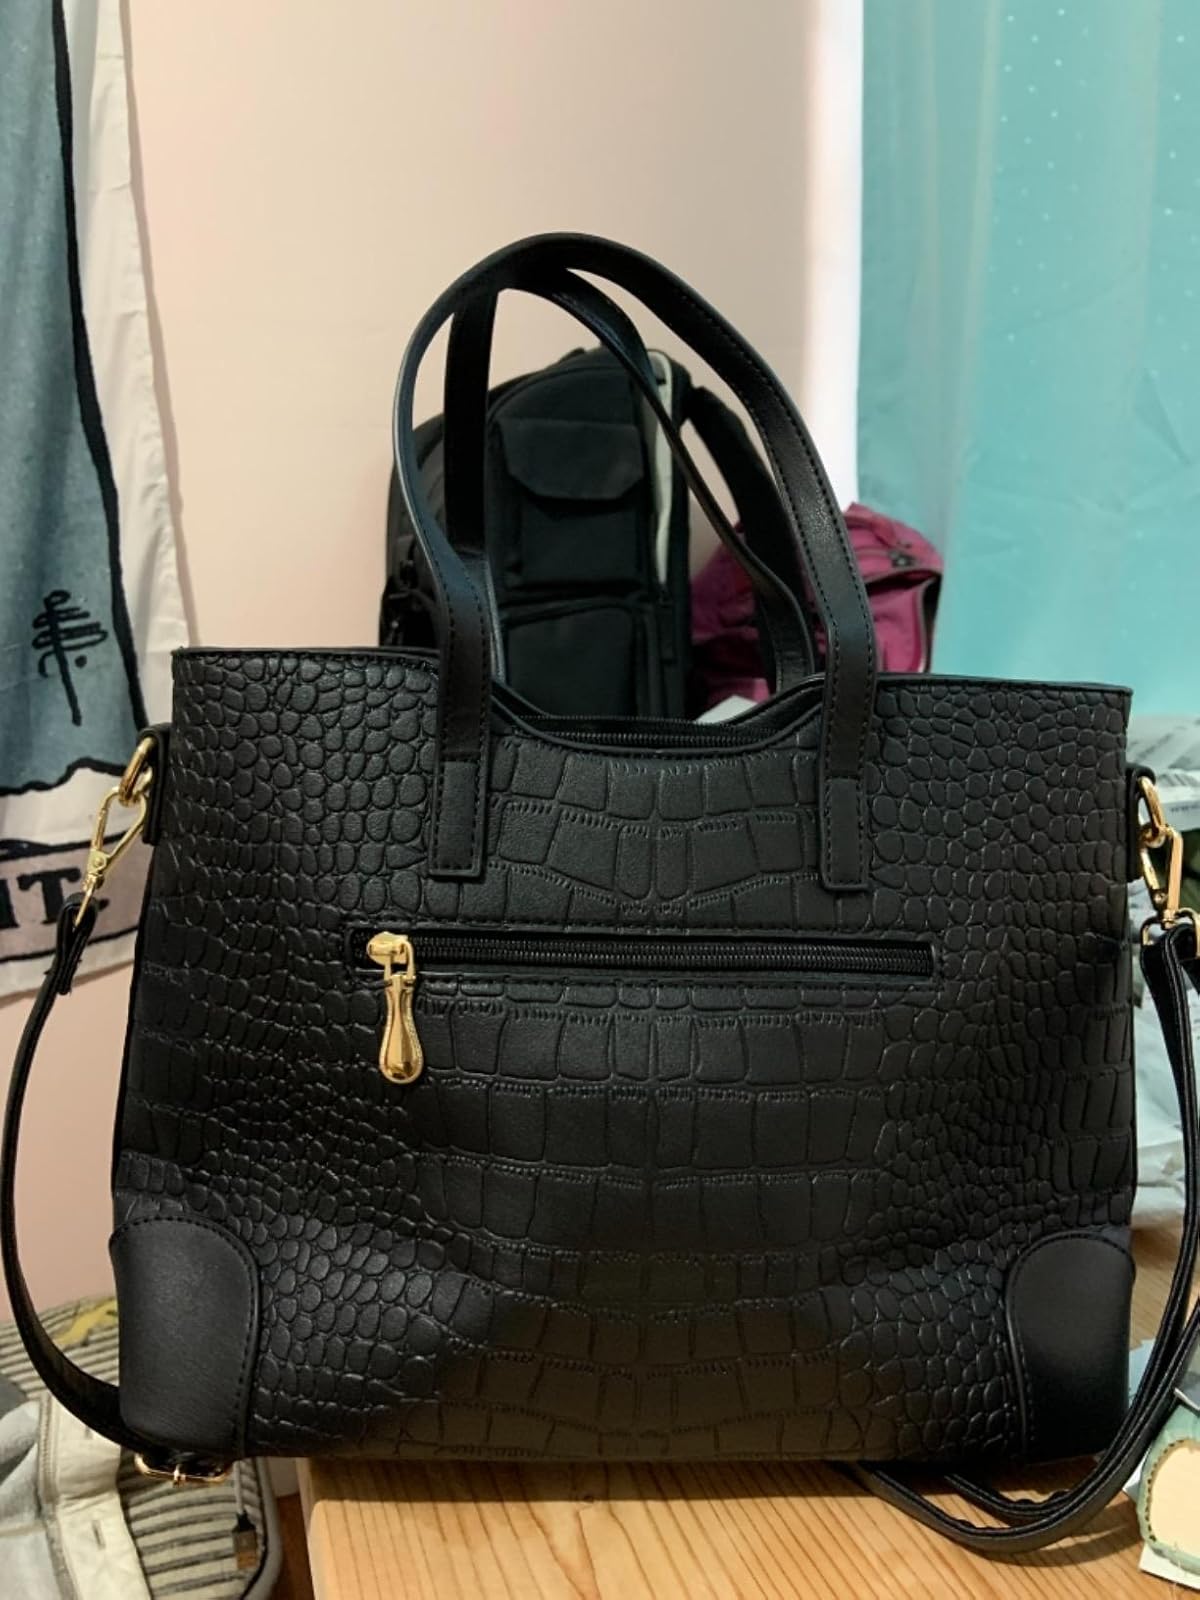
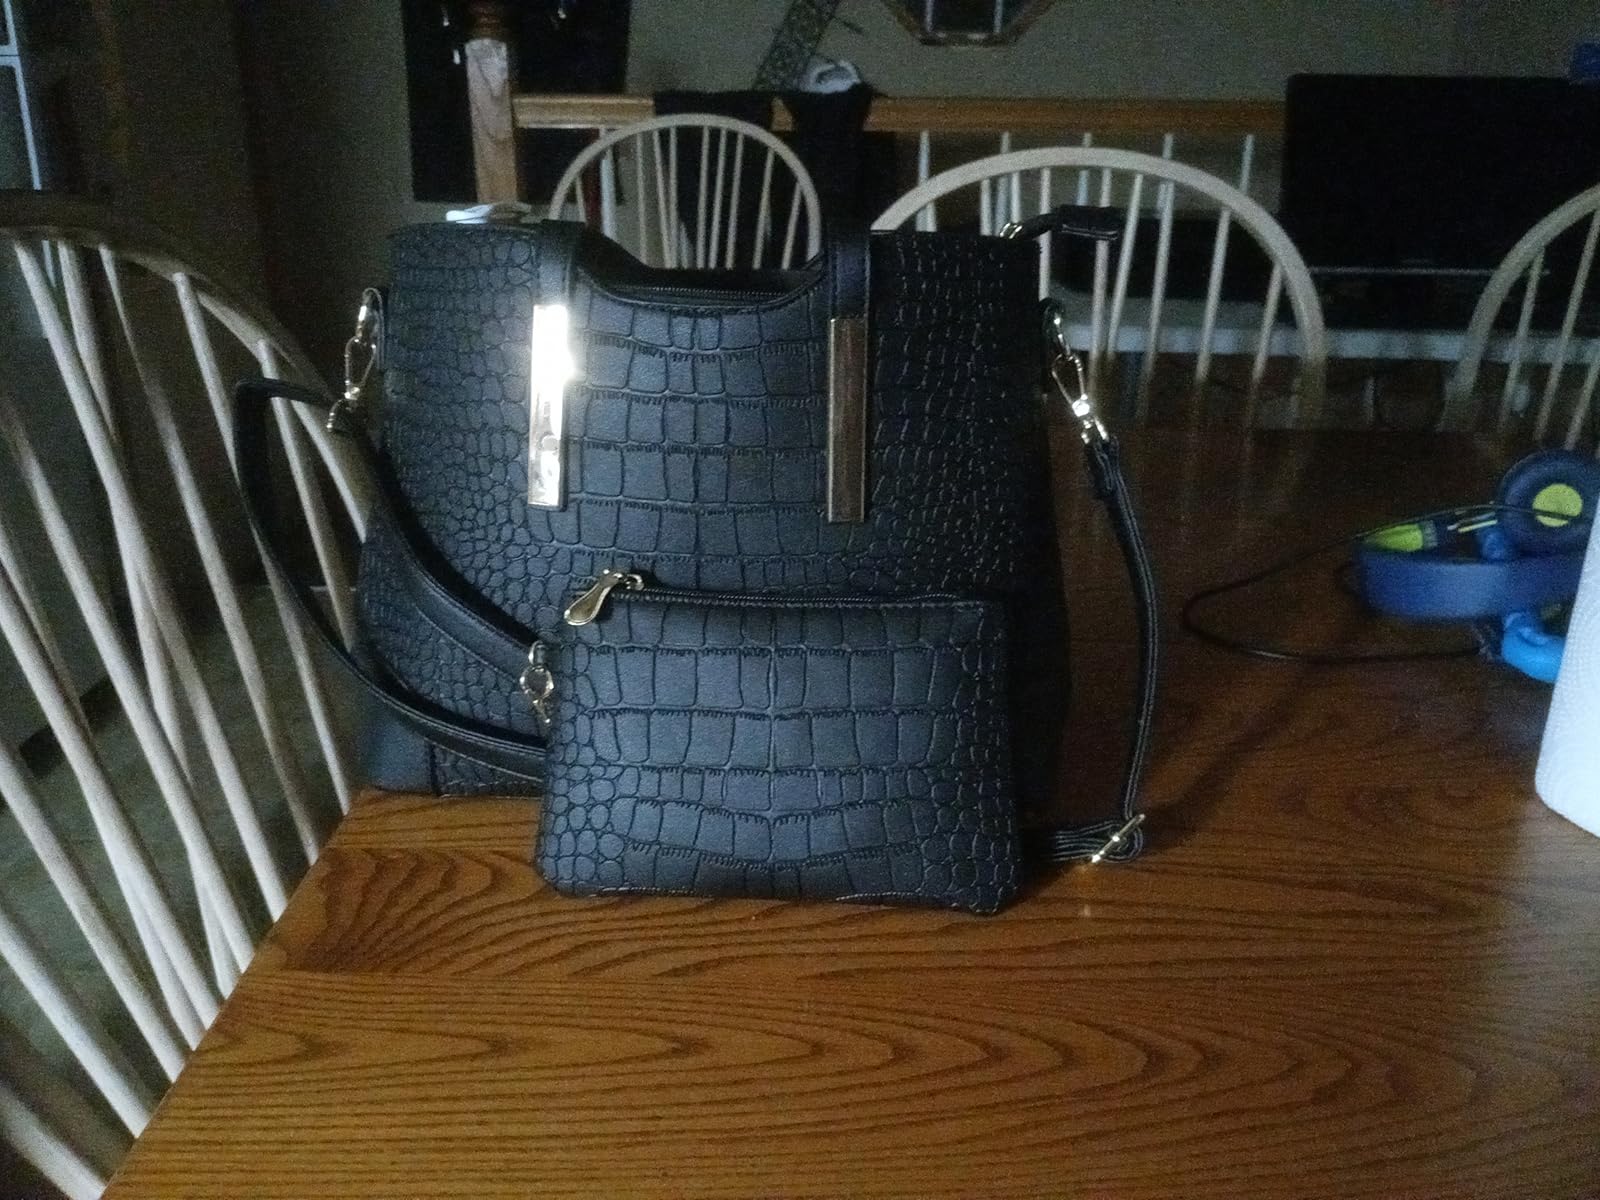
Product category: accessories_handbag
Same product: yes